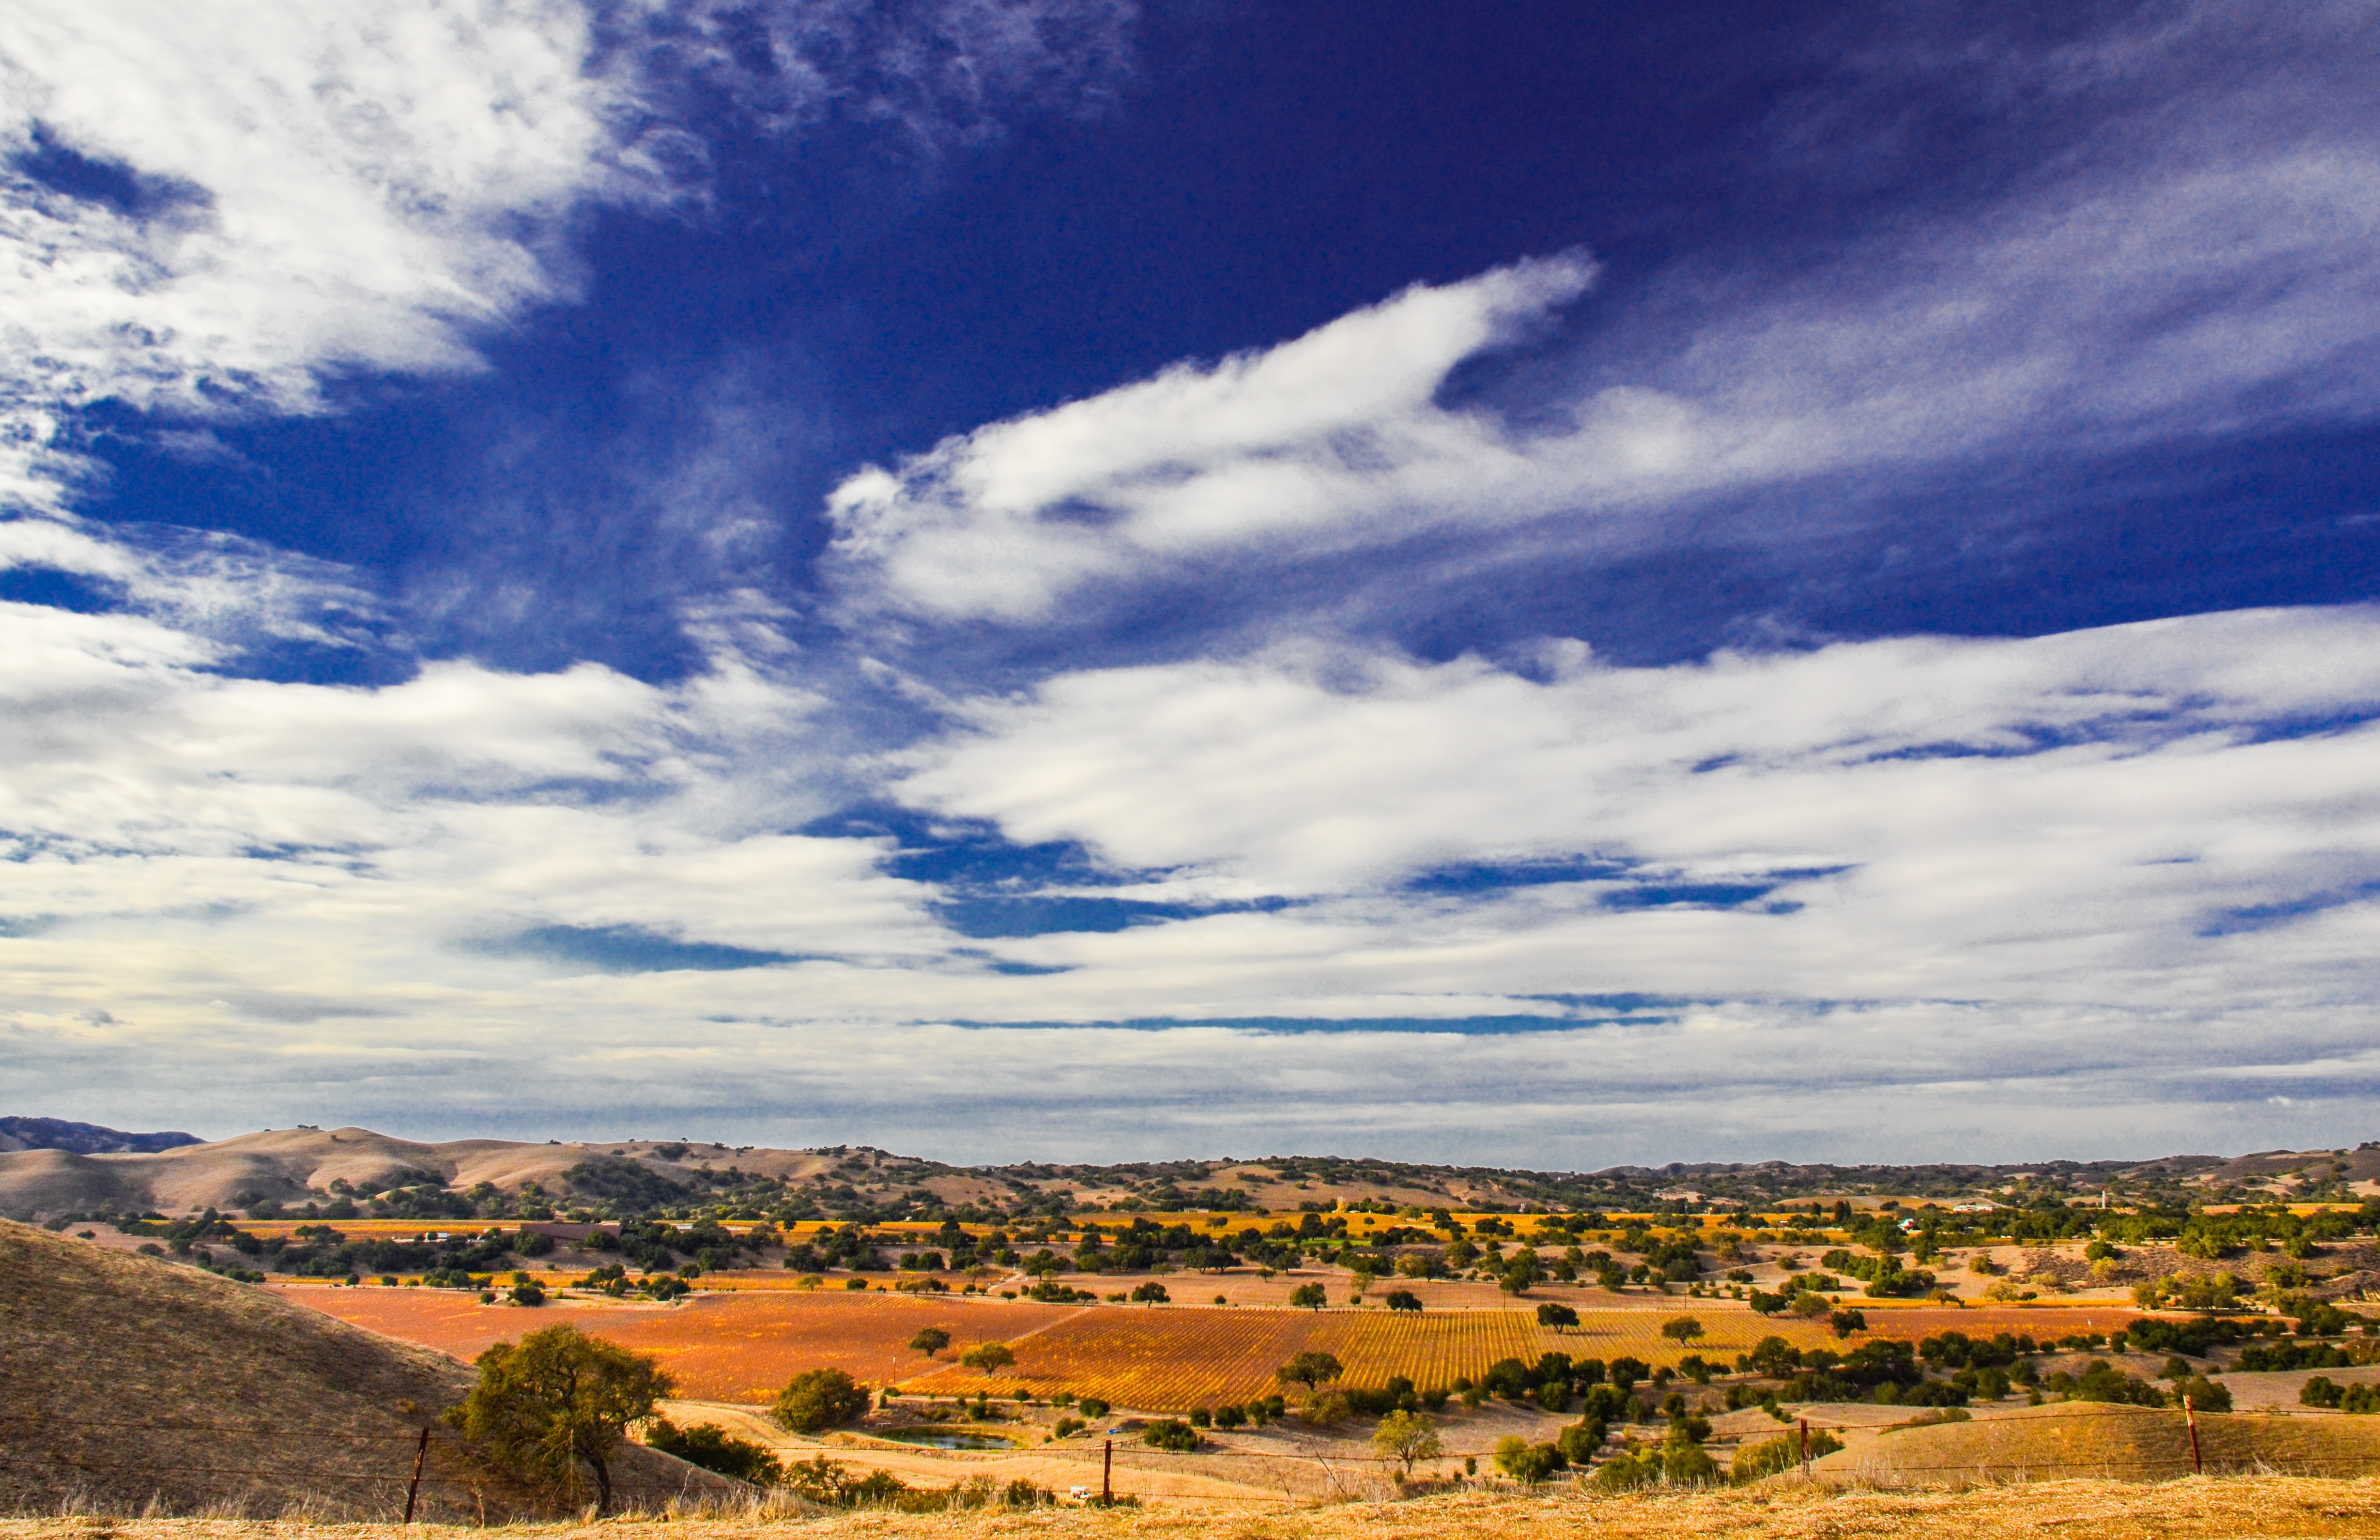
landscape, nature, grass, horizon, wilderness, mountain, cloud, sky, field, meadow, prairie, hill, valley, savanna, plain, grassland, badlands, plateau, ecosystem, steppe, rural area, landform, meteorological phenomenon, natural environment, geographical feature